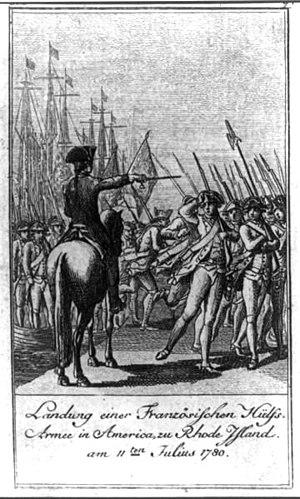
Louis XVI, né le 23 août 1754 à Versailles et mort guillotiné le 21 janvier 1793 à Paris, est roi de France et de Navarre du 10 mai 1774 au 6 novembre 1789, puis roi des Français jusqu’au 21 septembre 1792. Il est le dernier roi de France de la période dite de l'Ancien Régime.
L'alliance franco-américaine fait référence à l'alliance de 1778 entre la France de Louis XVI et les États-Unis, pendant la guerre d'indépendance des États-Unis.
Expédition particulière a été le nom de code donné par le gouvernement français au plan d'envoi de forces terrestres françaises en Amérique du Nord pour soutenir la Révolution américaine.
Le corps expéditionnaire français est une grande unité de l'armée française commandée par Jean-Baptiste-Donatien de Vimeur de Rochambeau. Il est envoyé en 1780 par Louis XVI dans les colonies anglaises d'Amérique du Nord, en application de l'alliance franco-américaine, pour soutenir la cause des insurgés américains contre la domination coloniale britannique. Rejoint par des volontaires français déjà sur place, dont le marquis de La Fayette, ce corps vient appuyer l'Armée continentale des patriotes américains commandée par George Washington. Cette opération, que le gouvernement français désigne comme « expédition particulière », est un épisode de l'intervention française dans la guerre d'indépendance des États-Unis.